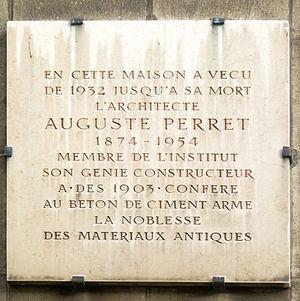
Plaque commémorative, 51-55 rue Raynouard, Paris 16e. «
Auguste Perret, né à Ixelles le 12 février 1874 et mort à Paris le 25 février 1954, est un architecte français qui fut l'un des premiers techniciens spécialistes du béton armé.